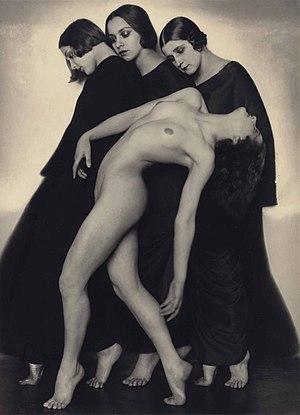
Bewegungsstudie (Etude de mouvement, en allemand), 1925, photographie noir et blanc de Rudolf Koppitz (1884-1936).